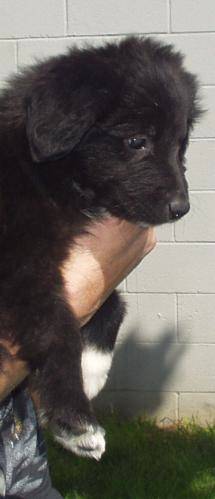
Label: dog